Carolina Di Domenico

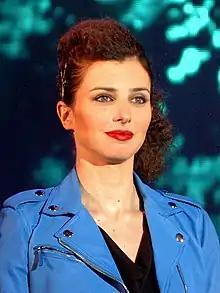
Domenico in 2010

Carolina Di Domenico (born 5 April 1979 in Naples) is an Italian television and radio presenter. She started her career by presenting the Italian version of "Disney Club" on Rai 1. She has then worked for MTV Italia. She announced the Italian jury results in the final of the Eurovision Song Contest 2021 and . She co-hosted the allocation draw, the opening ceremony and the press conferences for the 2022 Eurovision contest as well.